The DArkest Knight (Pretty Little Liars)

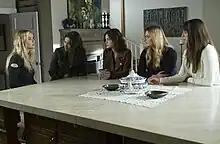
From left to right: Ashley Benson (Hanna), Shay Mitchell (Emily), Lucy Hale (Aria), Sasha Pieterse (Alison) and Troian Bellisario (Spencer).

"The DArkest Knight" is tenth episode of the seventh season of the American mystery drama television series "Pretty Little Liars". The installment was directed by Arlene Sanford and written by showrunner I. Marlene King and executive producer Maya Goldsmith. It premiered on August 30, 2016, on the cable network Freeform.